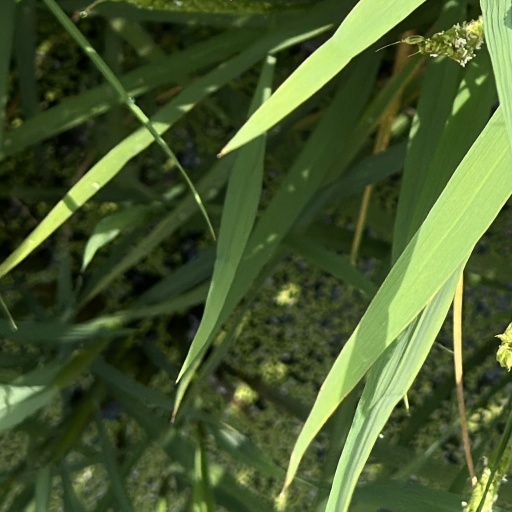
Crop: rice